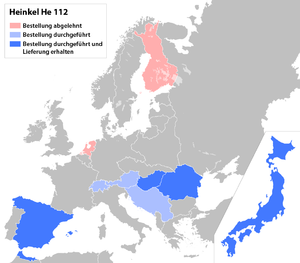
Le Heinkel He 112 est un avion militaire de l'entre-deux-guerres, avion de chasse conçu par Walter et Siegfried Günter. Il fut l'un des quatre avions en concurrence dans l'appel d'offres de la Luftwaffe en 1933, qui fut finalement remporté par le Messerschmitt Bf 109.